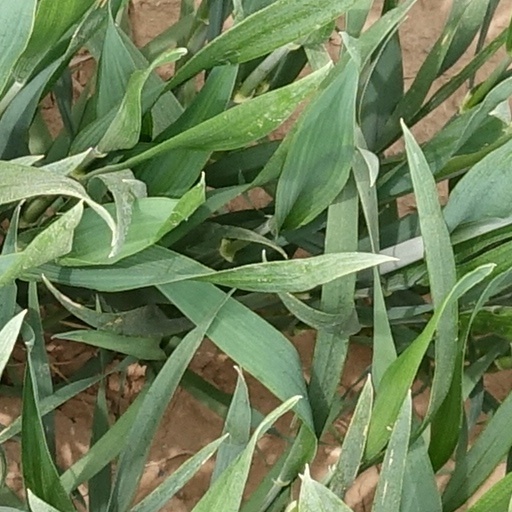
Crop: wheat